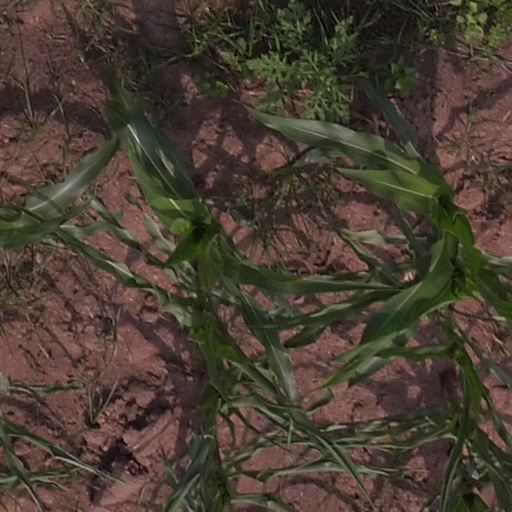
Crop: maize; corn